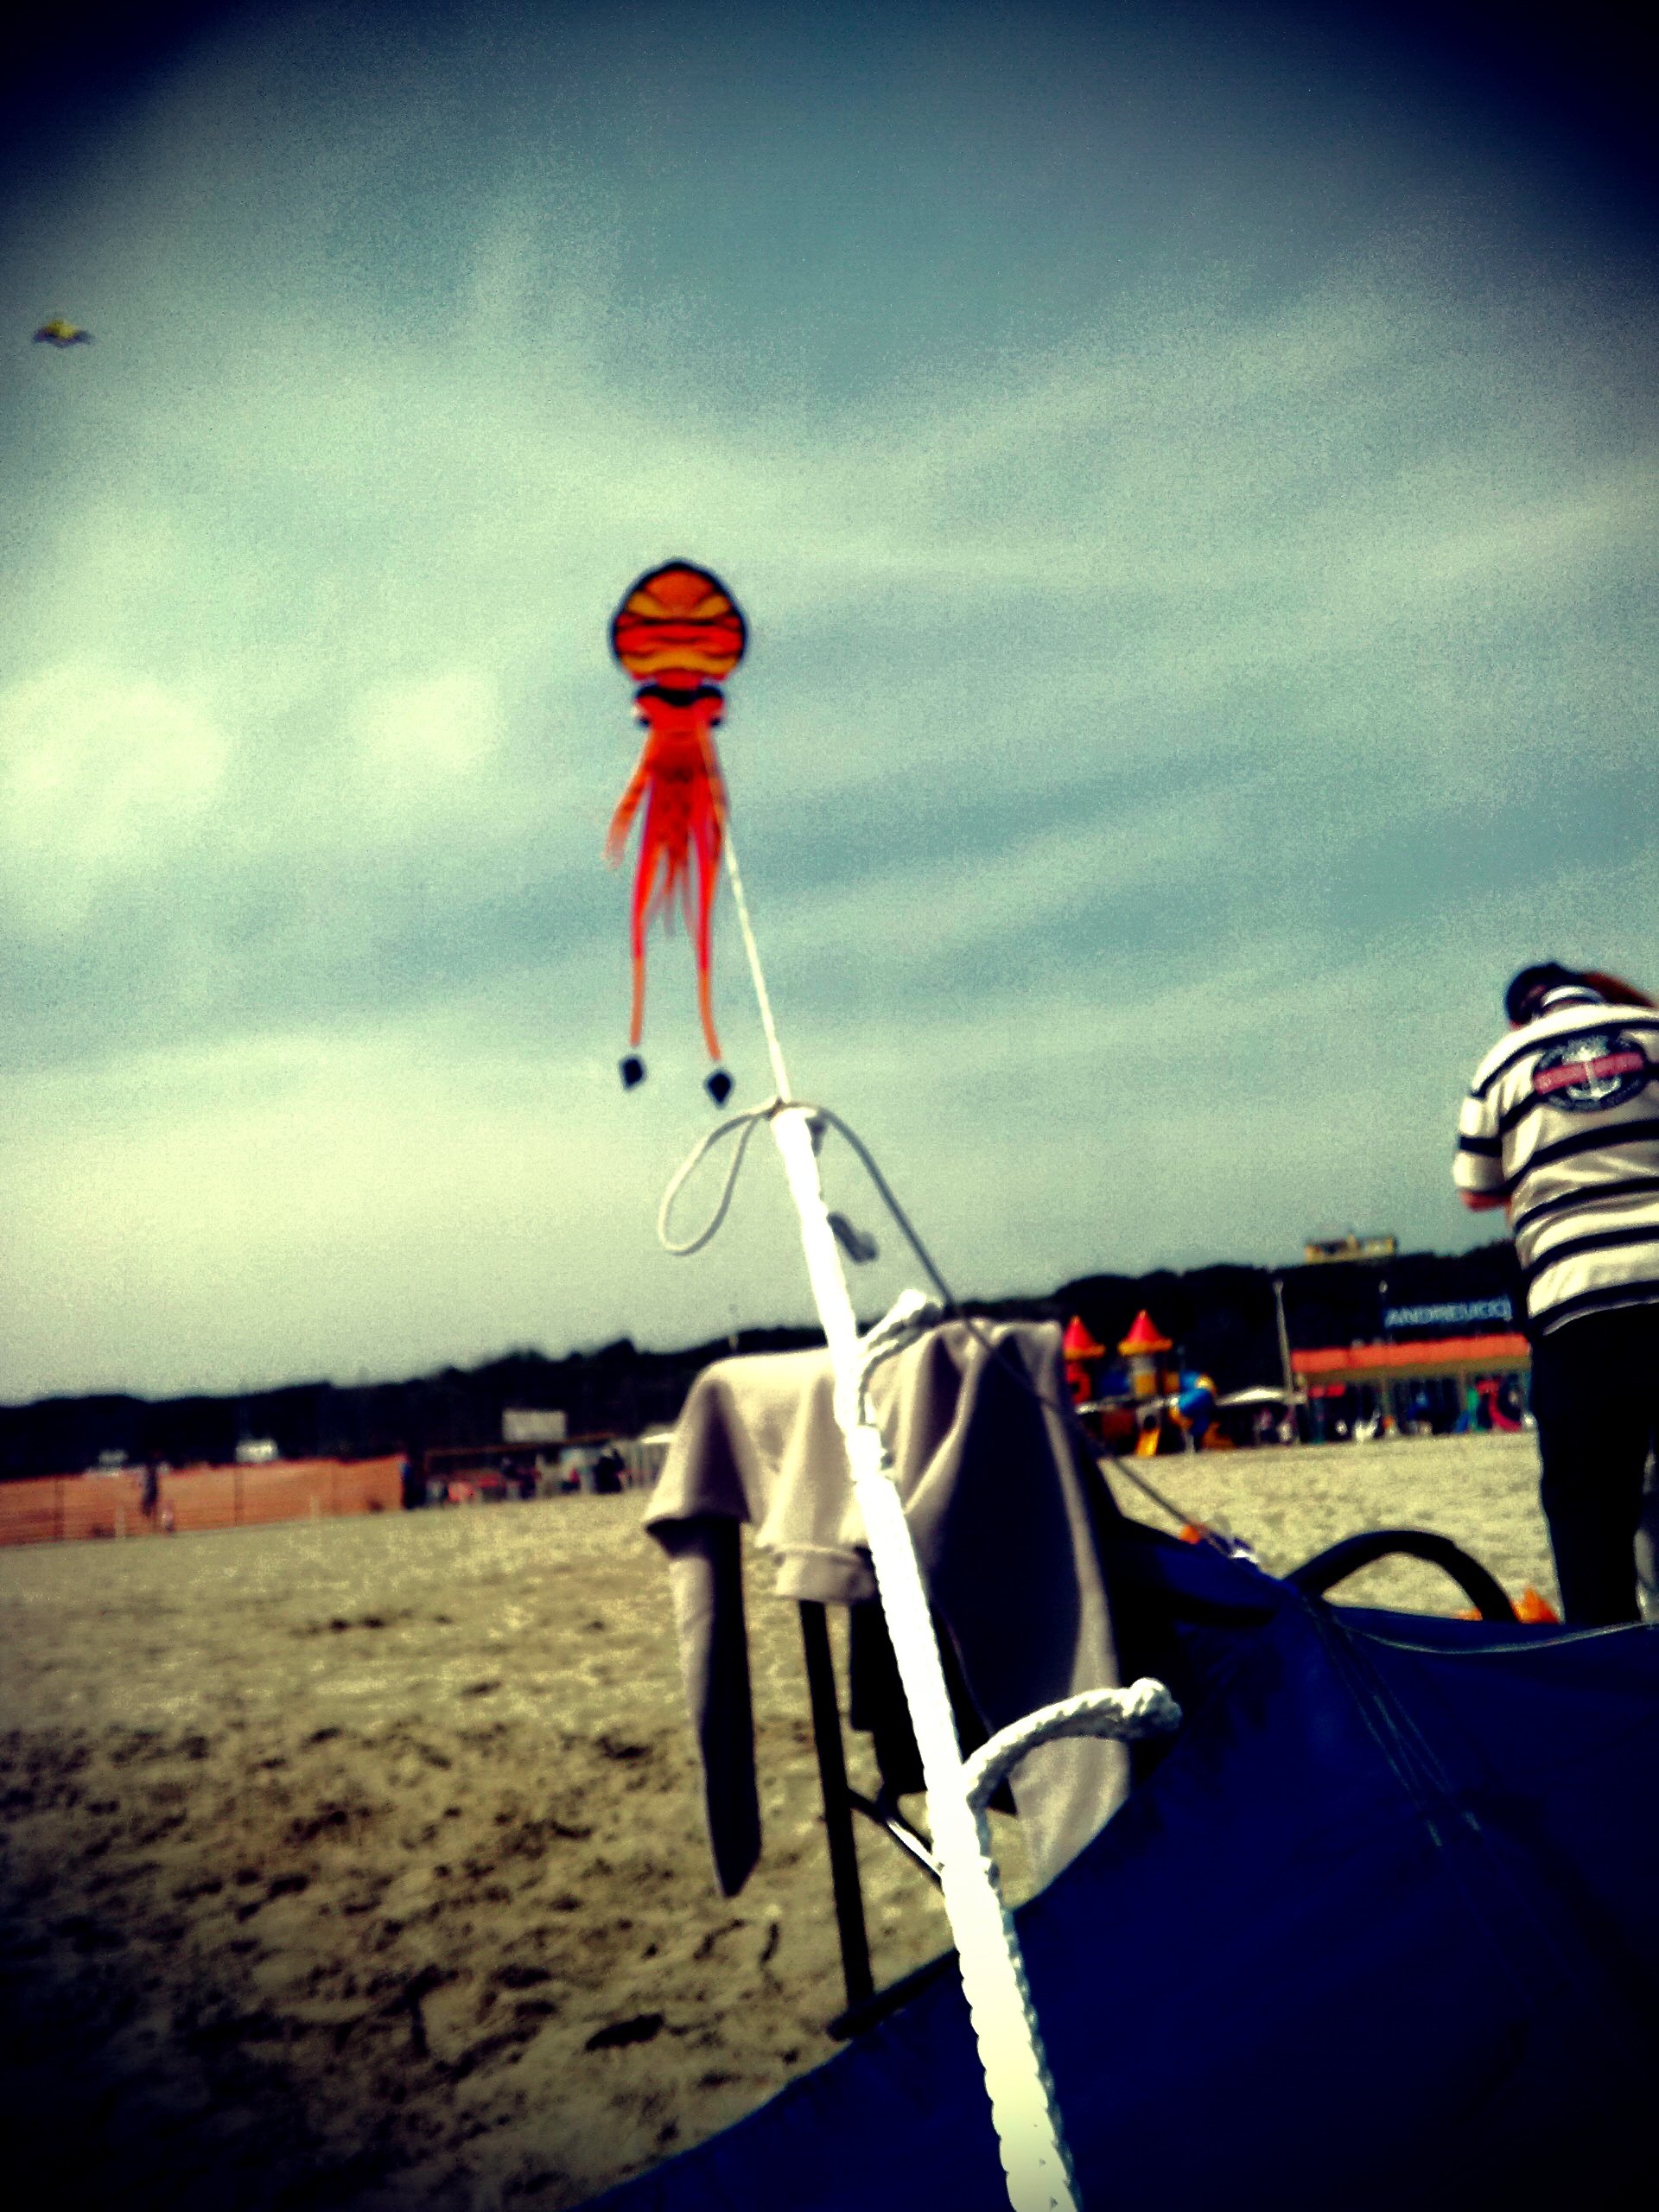
light, color, blue, sports, atmosphere of earth